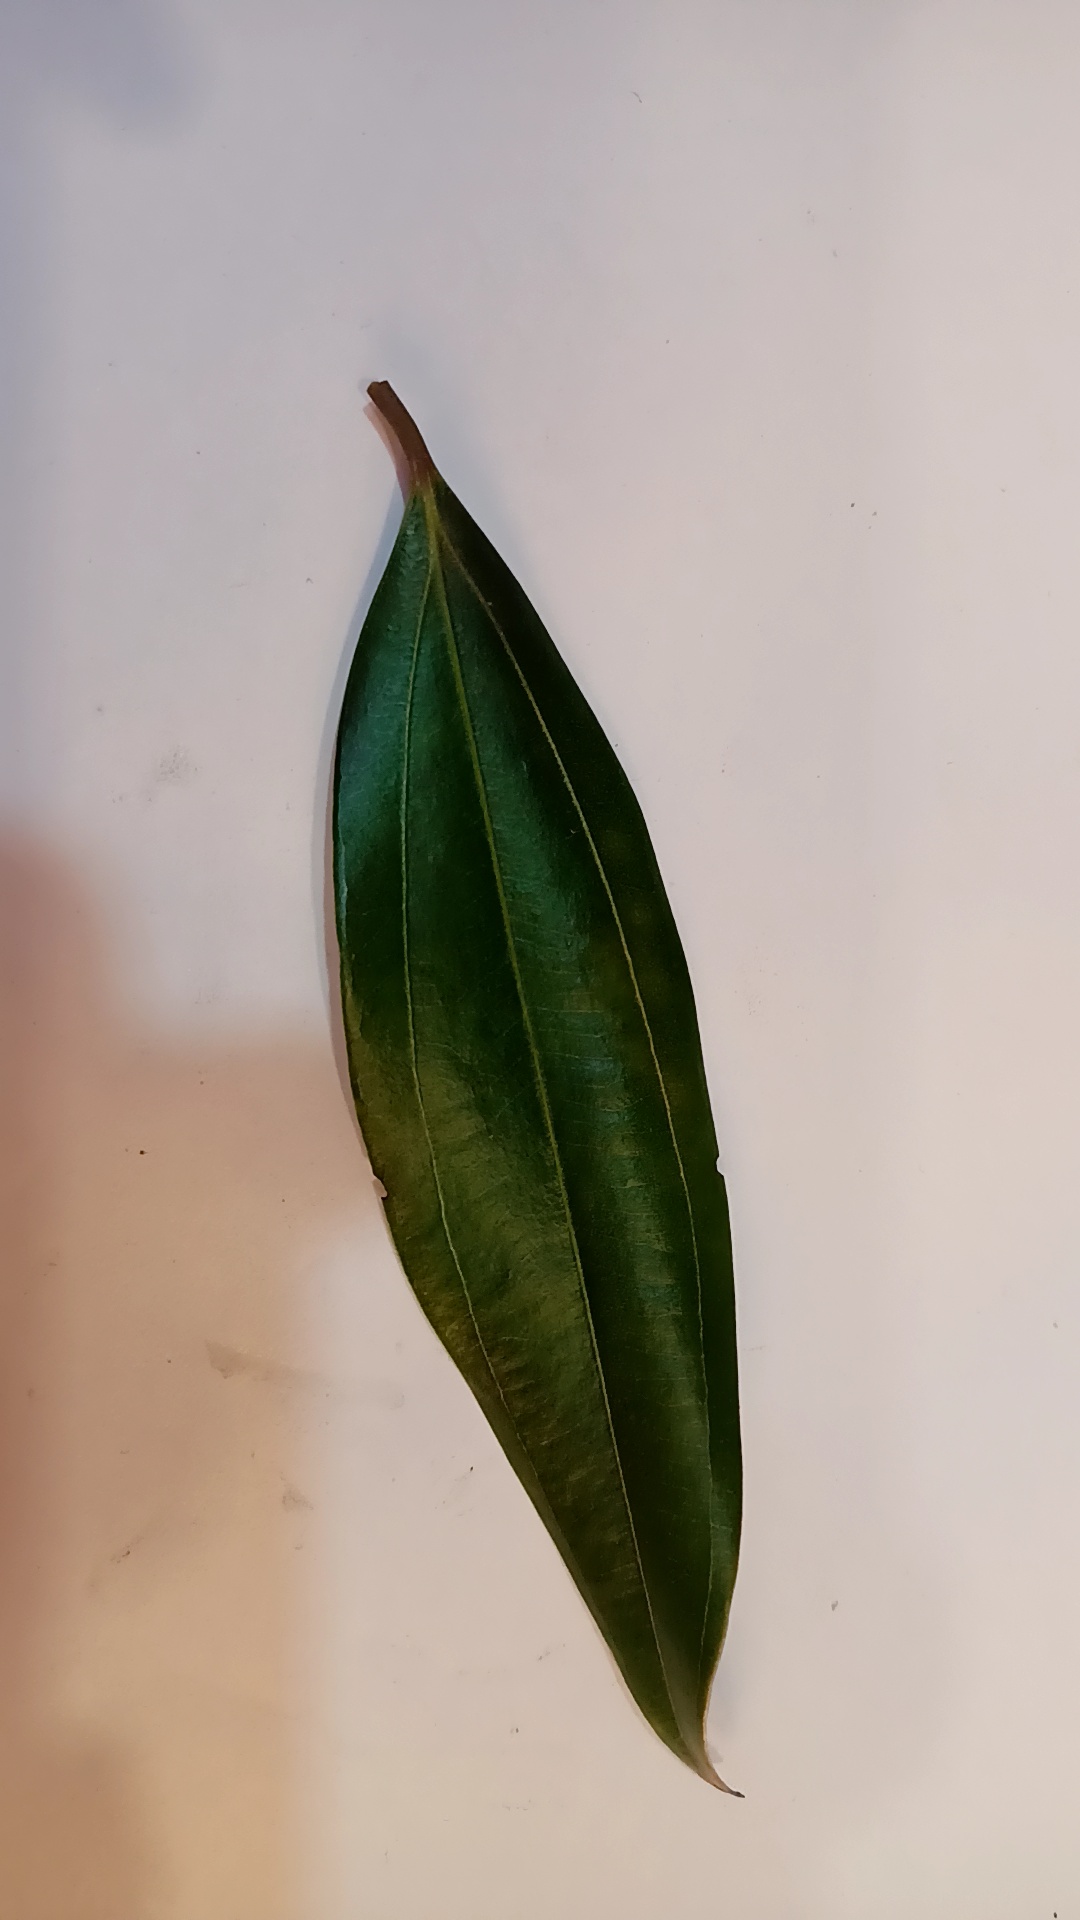
Label: Healthy